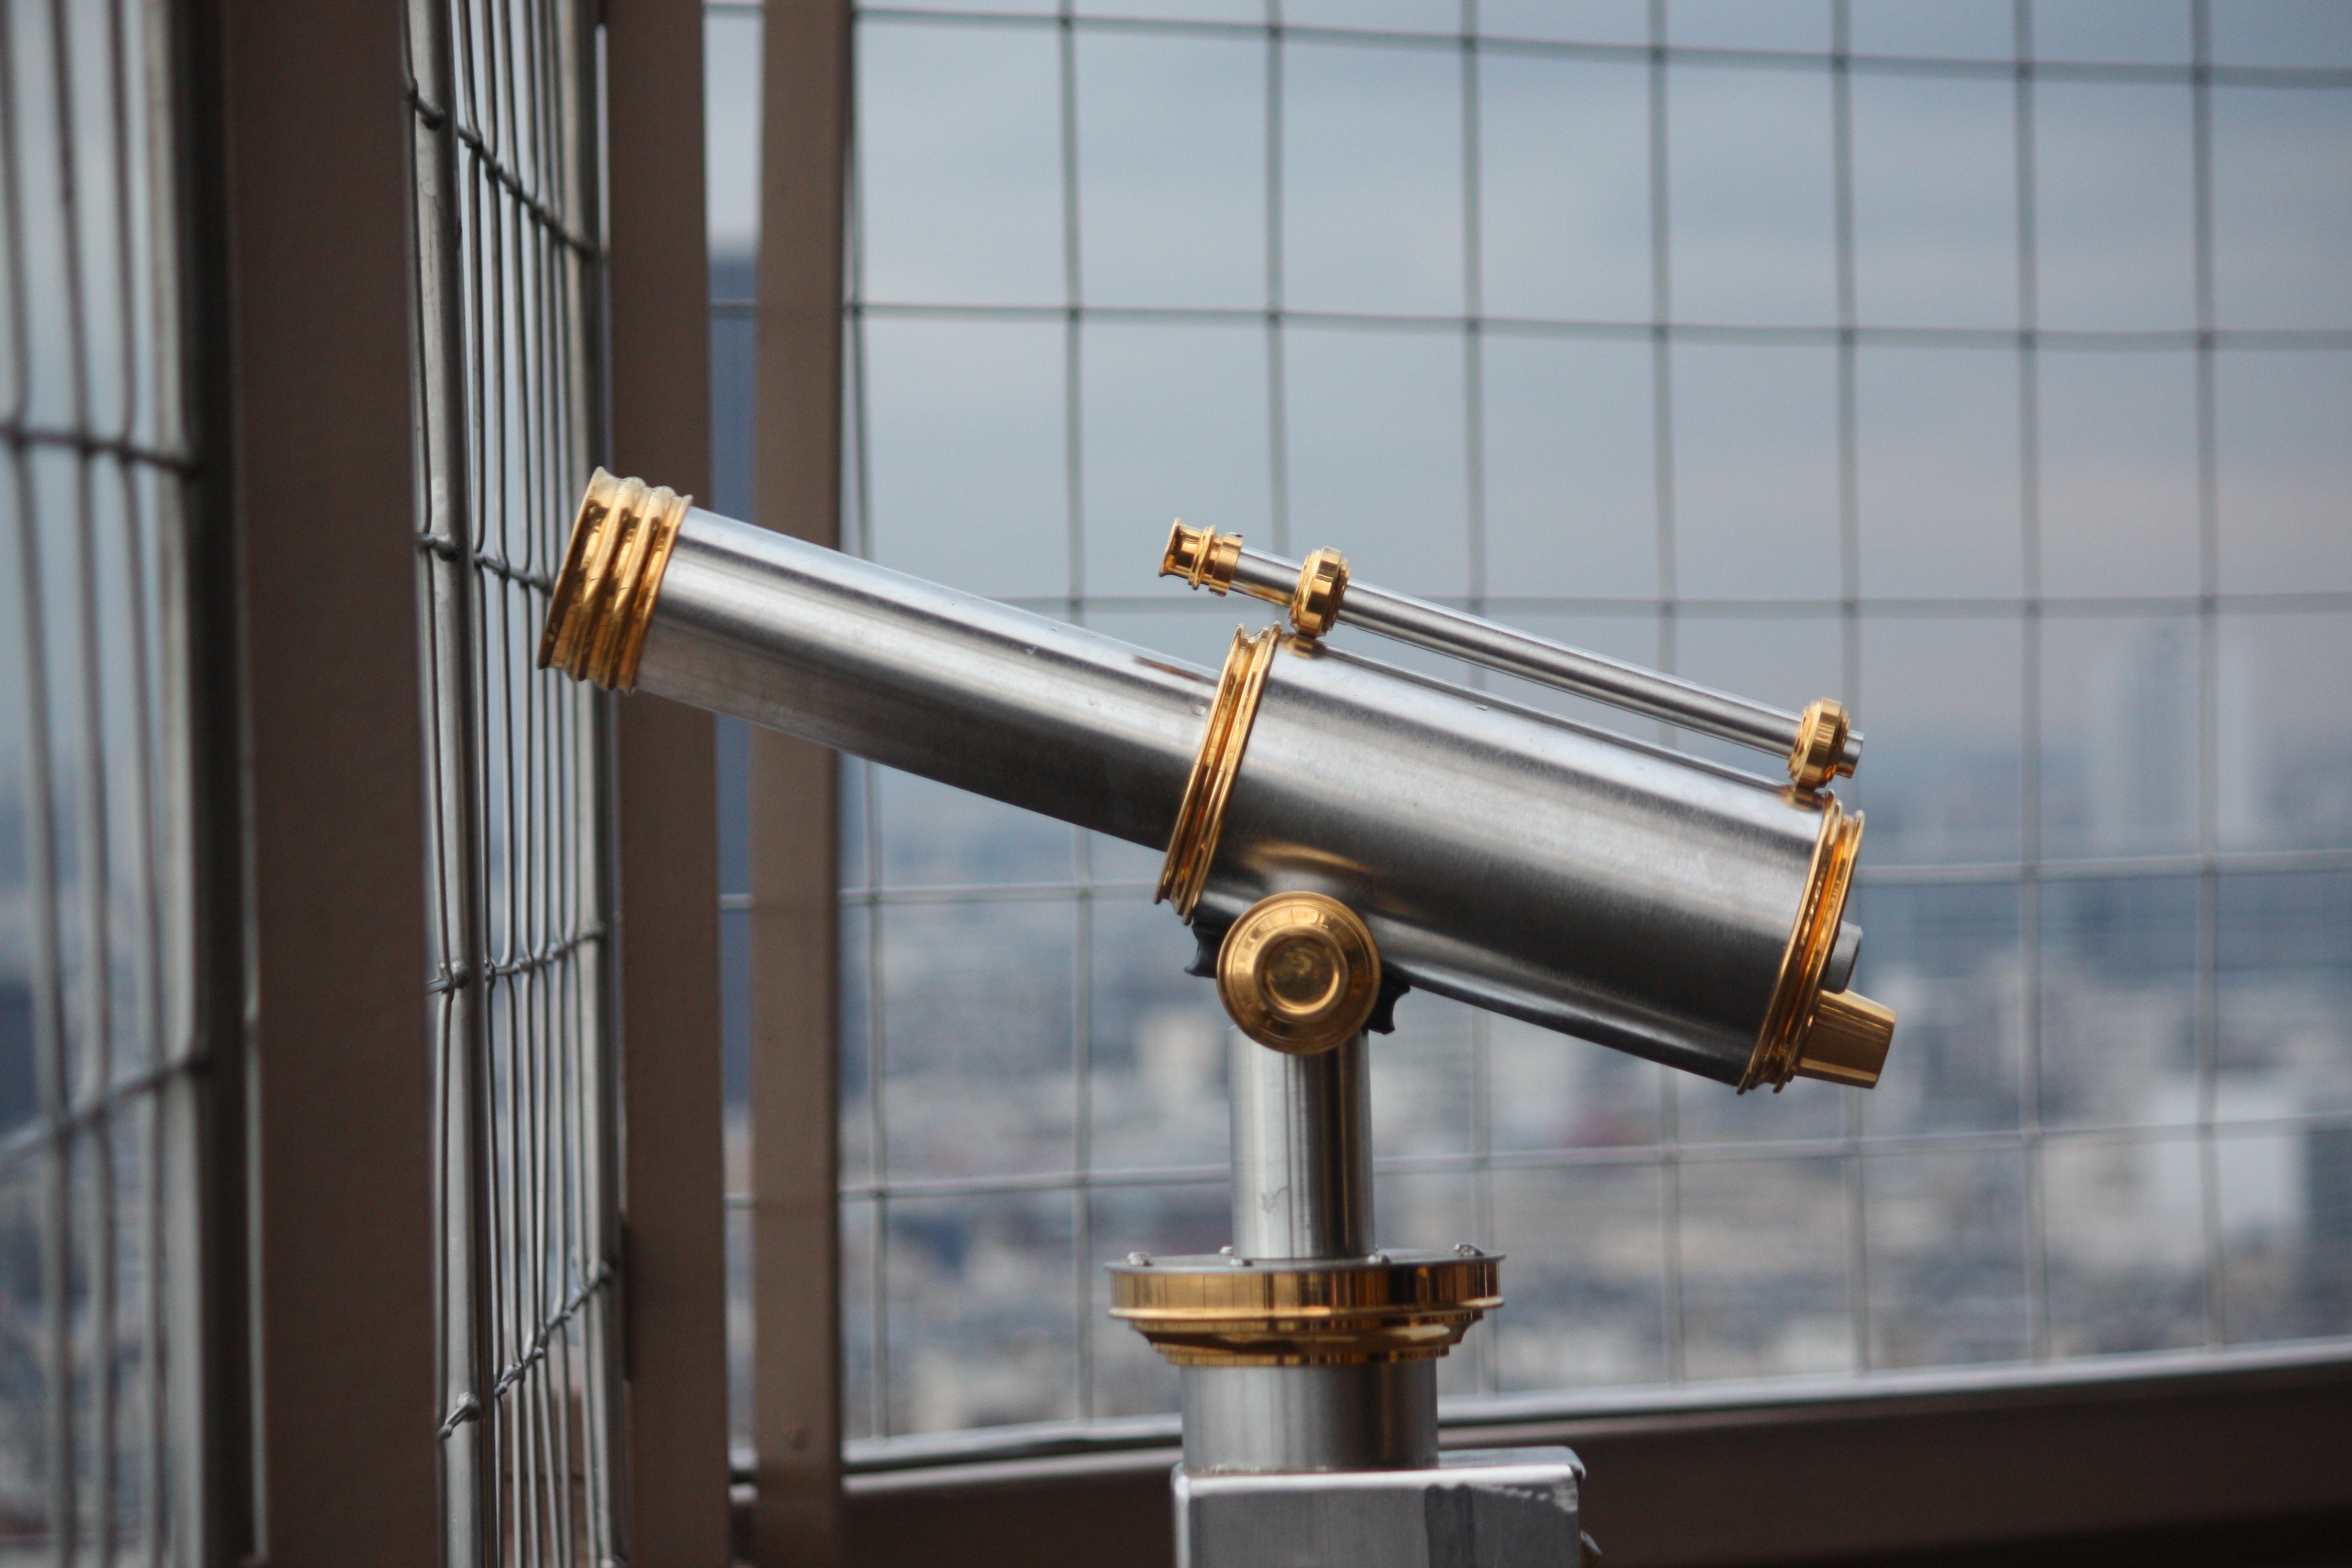
telescope, mast, metal, machine, lighting, interior design, product, binoculars, man made object, long eiffel tower view, window covering